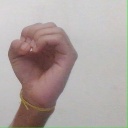
अक्षर: ऊ